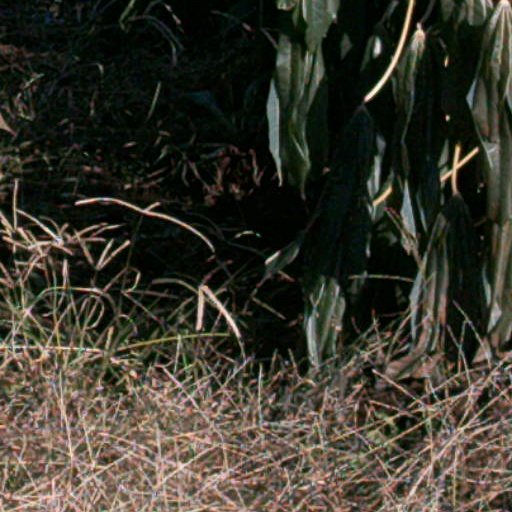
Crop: cassava